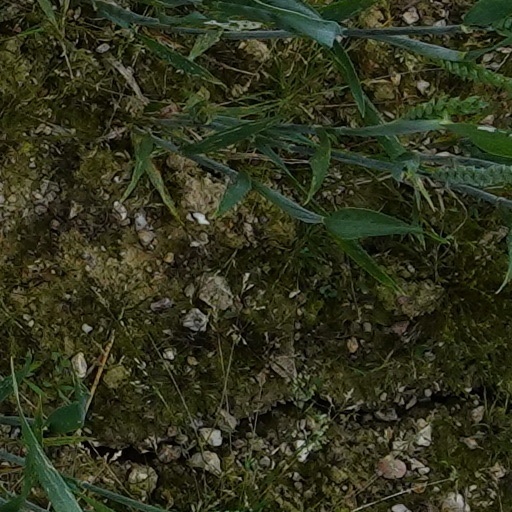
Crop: wheat